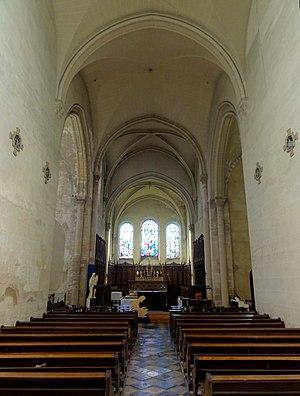
L'abbaye Saint-Vincent de Senlis est une ancienne abbaye de chanoines réguliers de saint Augustin à Senlis. Elle a été fondée en 1065 par la reine Anne de Kiev, probablement en relevant de ses ruines une ancienne abbaye dont l'histoire n'a pas laissé de traces. L'abbaye est placée sous les vocables de saint Jean-Baptiste et saint Vincent de Saragosse, qui n'est donc que le second patron pendant les premières décennies. Aucun élément en élévation ne subsiste de la première abbaye. L'église abbatiale actuelle fut édifiée pendant la seconde moitié du XIIᵉ siècle par le même atelier qui travaillait sur le chantier de la cathédrale Notre-Dame de Senlis. L'architecture est sobre, et montre encore des influences romanes, mais dans son ensemble, l'abbatiale appartient à la première période gothique. Avec un vaisseau central de 47 m de longueur et un clocher élancé culminant à 41 m, elle est de dimensions considérables. Pendant son premier siècle d'existence notamment, l'abbaye est très prospère.